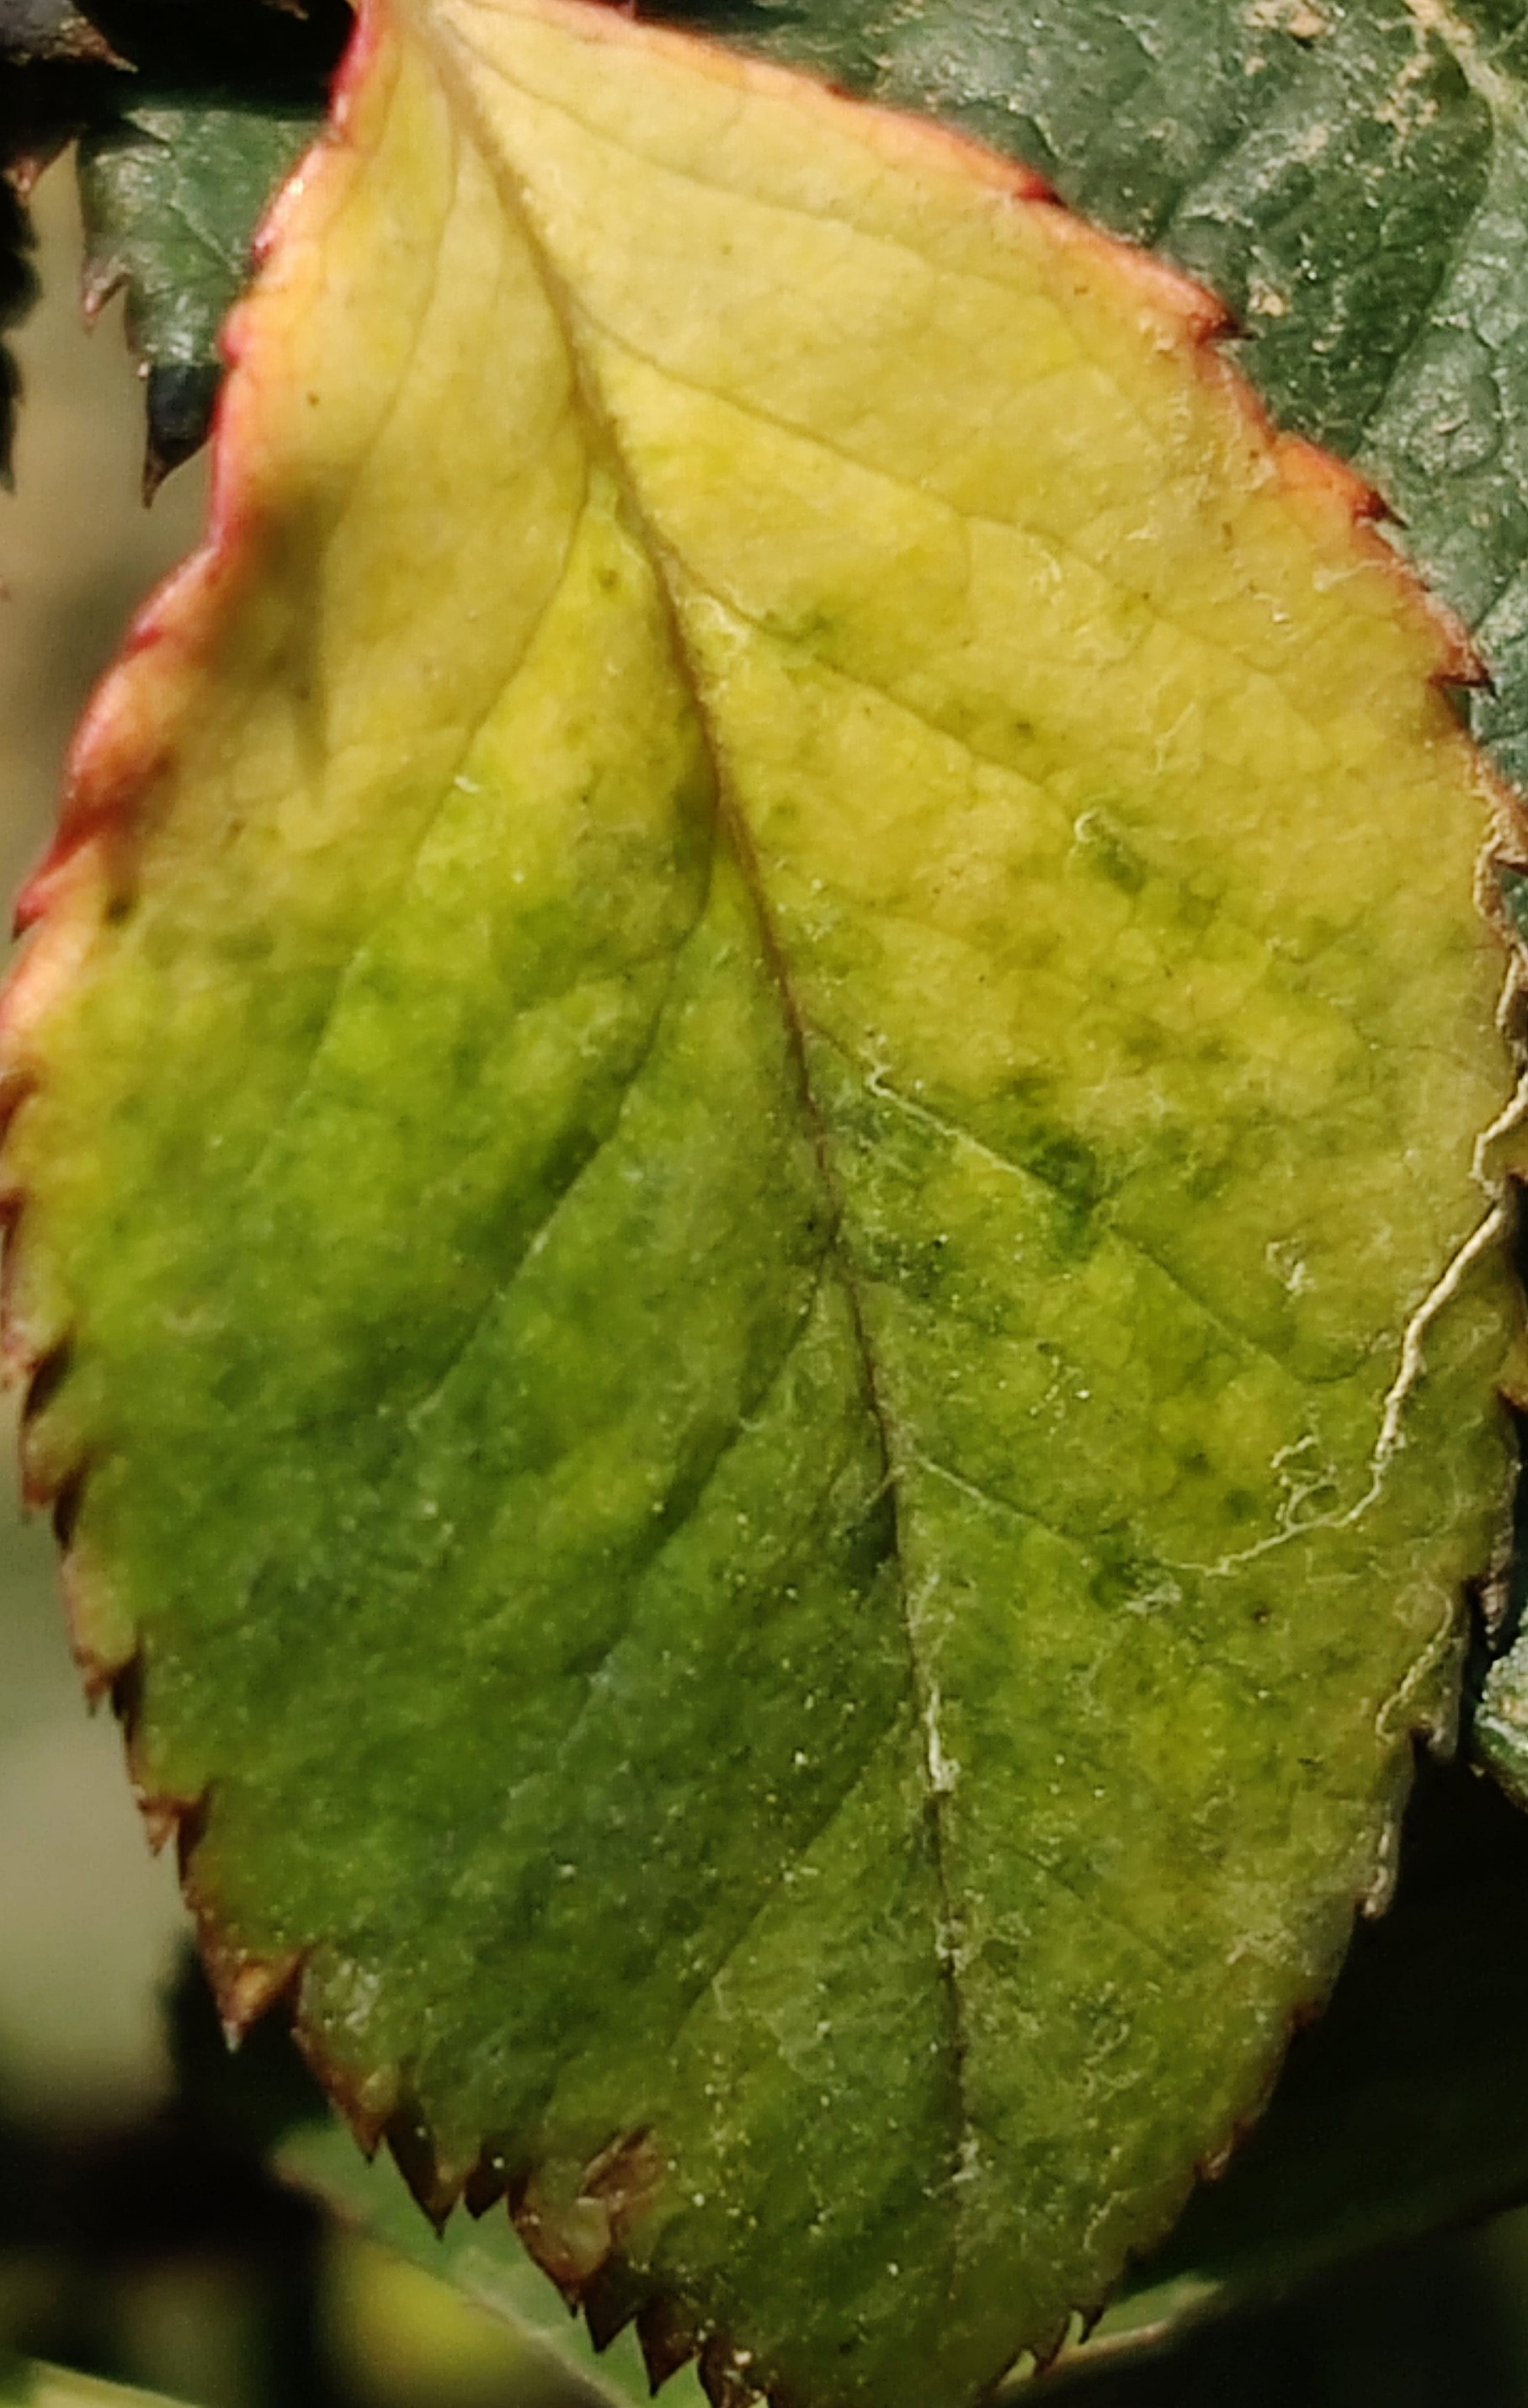
Label: Downy Mildew